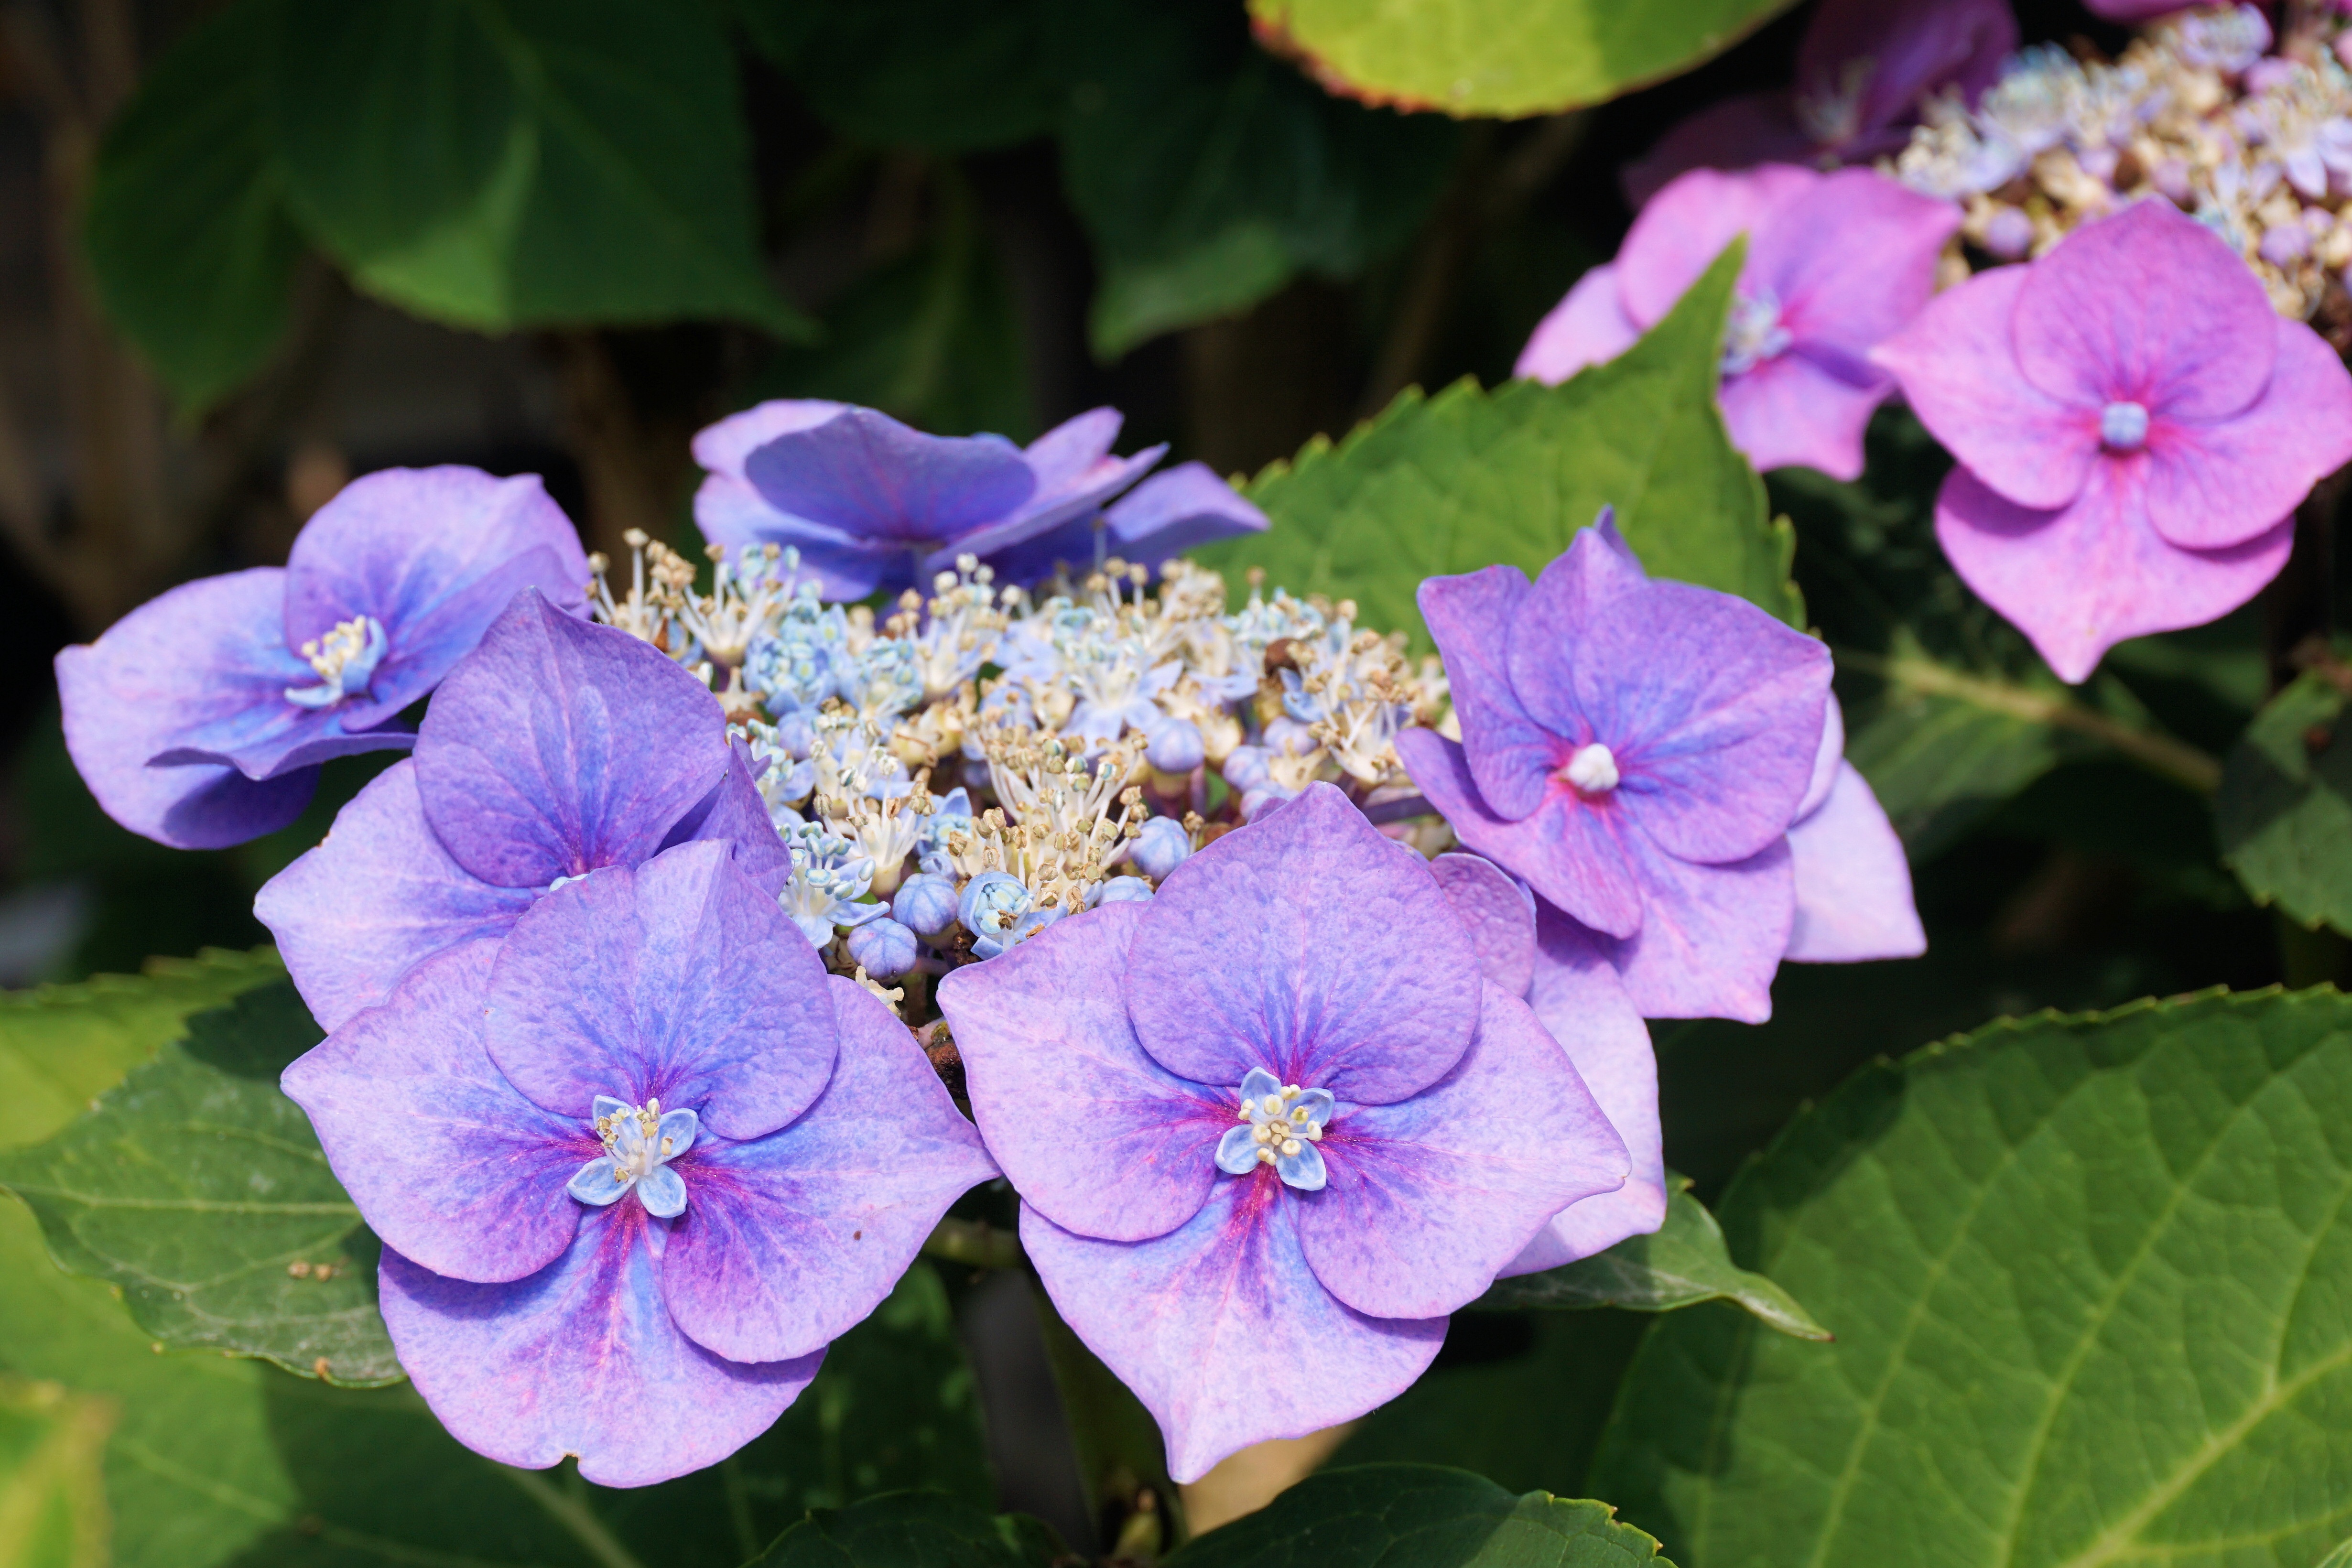
nature, blossom, plant, flower, petal, bloom, summer, botany, garden, flora, hydrangea, macro photography, hydrangeas, hydrangea flower, flowering plant, hydrangeaceae, cornales, annual plant, land plant, hydrangea serrata